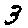
Label: 3